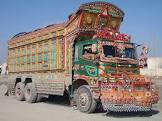
Vehicle type: Cars